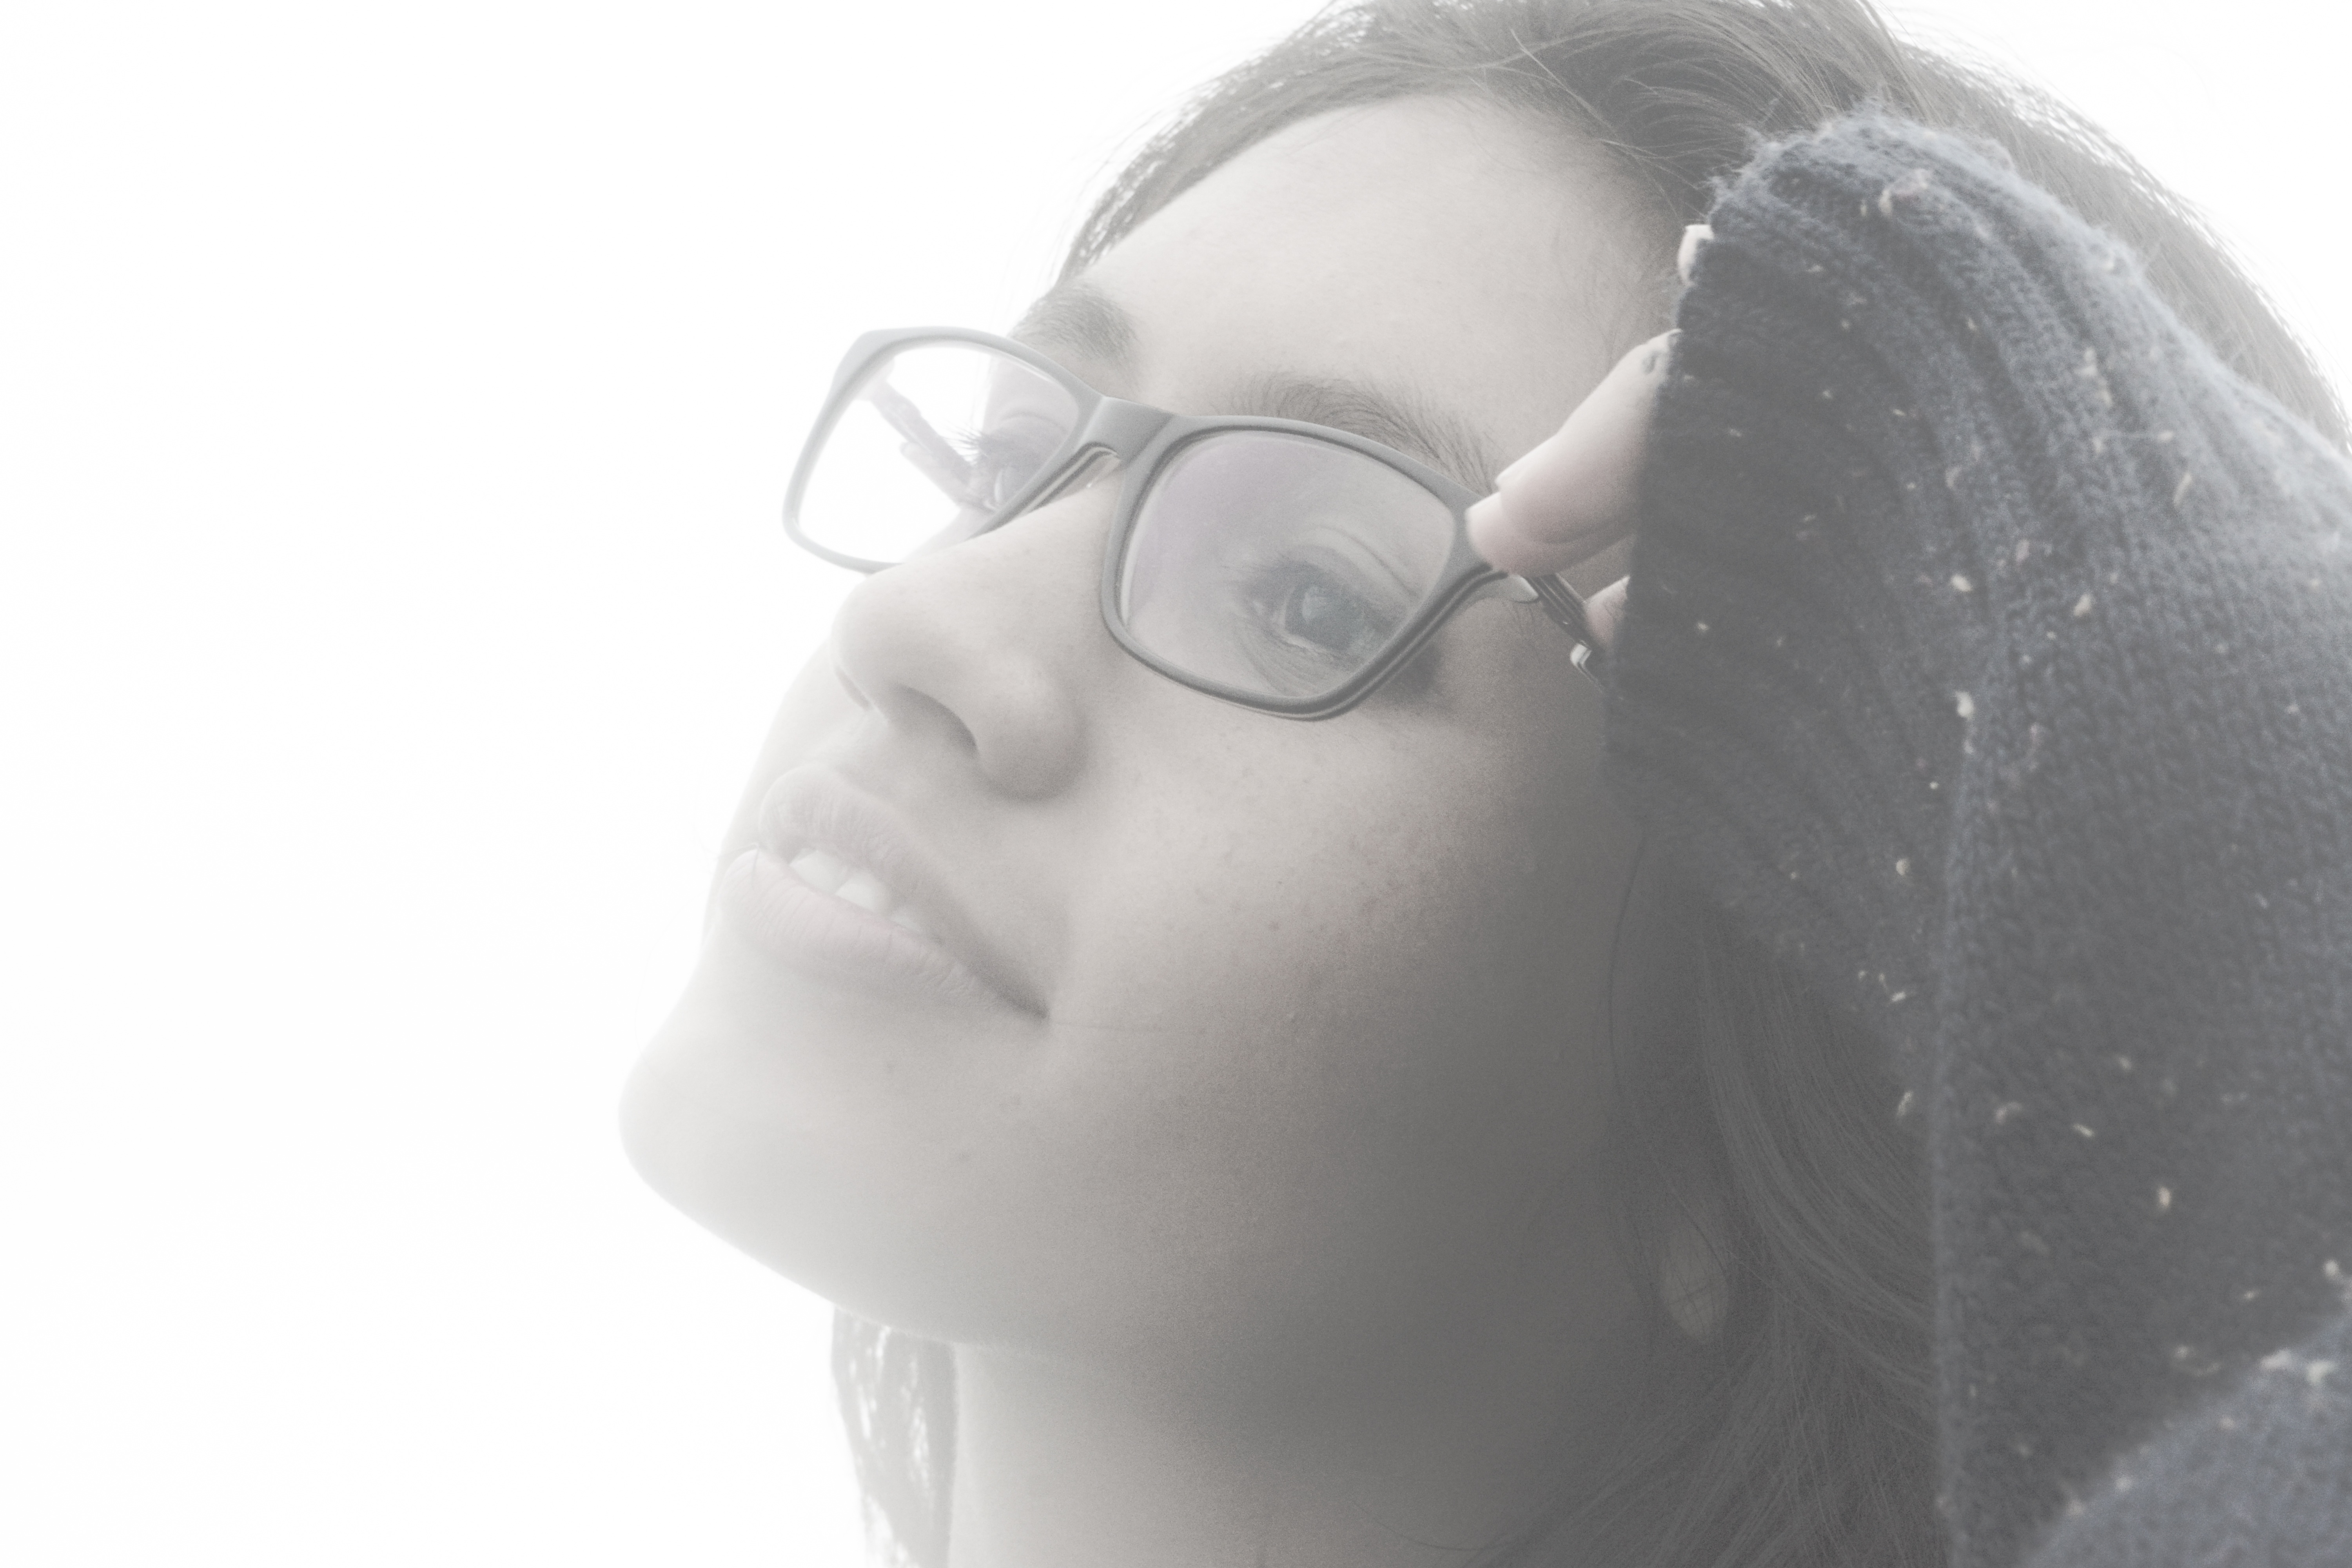
black and white, ear, mouth, close up, face, nose, sunglasses, eye, glasses, head, skin, eyewear, beauty, organ, sense, monochrome photography, vision care